Ameerega munduruku

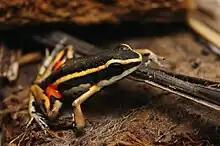
"A. munduruku" showing orange stripe on thigh

"A. munduruku" is a medium-sized frog for its genus, with a snout–vent length of for adult males and for adult females. The back is mostly black, with a cream stripe along the edge of the upperside and over the eye, from the snout to the groin. Another cream stripe runs from the tip of the snout along the lower lips to the forelimbs. The undersides of the body and limbs are white, with worm-like black markings, and the chin is white with black spots. The uppersides of the limbs are brown with some black markings on the hands. Two orange spots are present: one on the armpit and another hidden one on the lower leg. An orange stripe runs from the groin to the upperside of the thigh. The iris is metallic grey. Both sexes look broadly similar, but can be distinguished by the presence of vocal slits (slits on the side of the tongue joining the mouth to the vocal sac) in males. When preserved in 70% ethanol, the orange markings on the underside and the cream stripe on the upperside are duller in colour and the iris is grey. The skin of the upperside is mostly granulated, except on the head and forelimbs; the skin of the underside is smooth. The hands and feet lack webbing, and there are no protrusions on the tarsus.